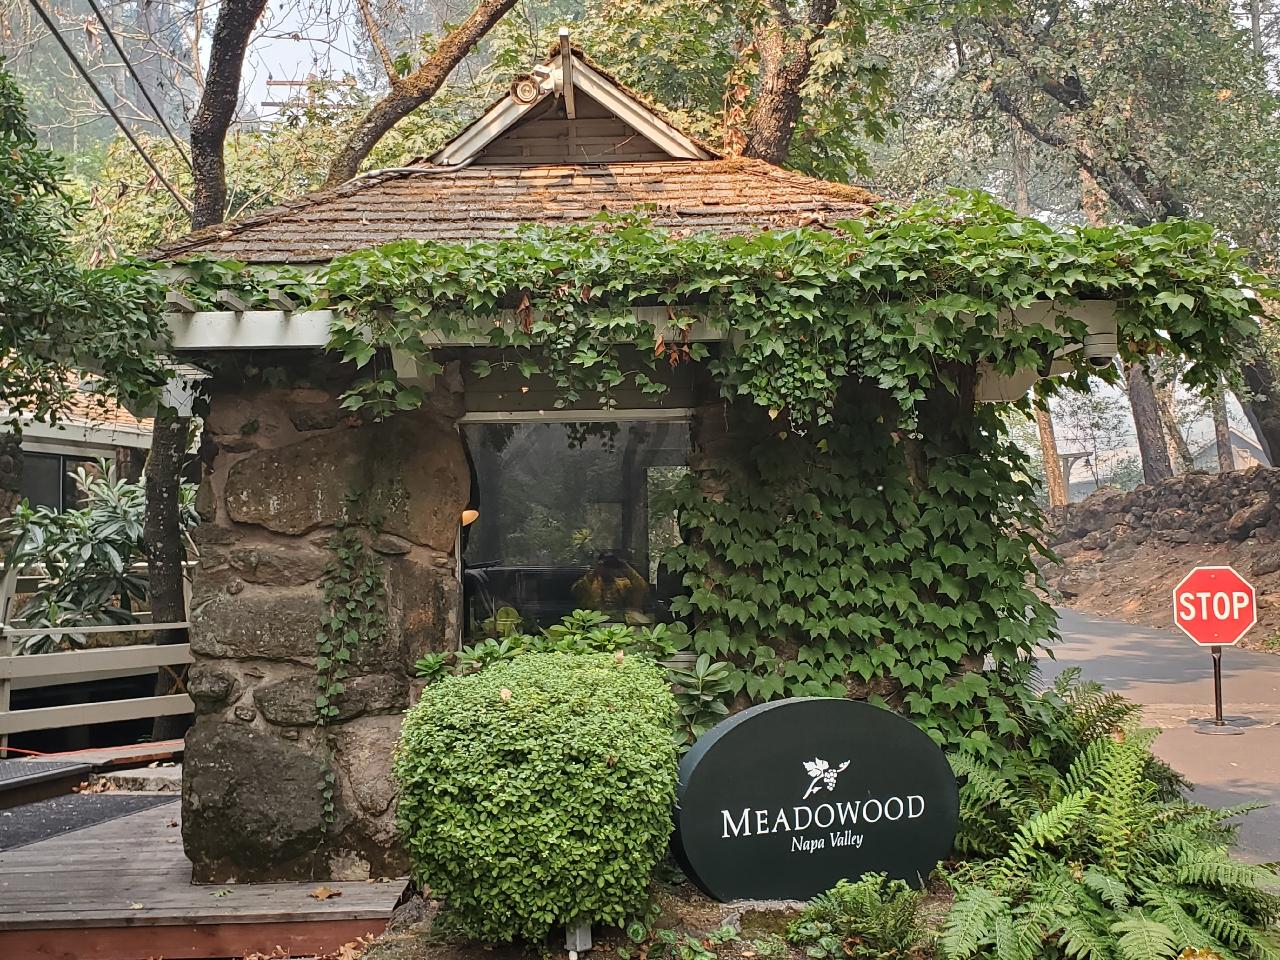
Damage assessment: no_damage